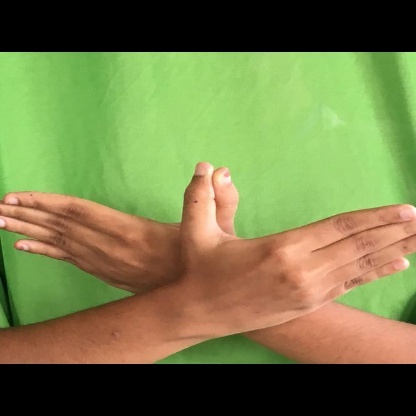
Mudra: Garuda